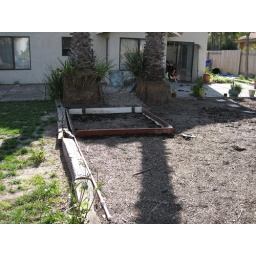
The depseration with water in Southern California keeps many folks from growing grass and gardens.